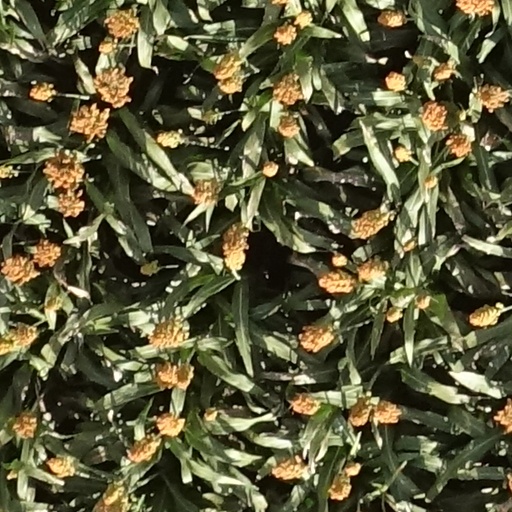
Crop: sorghum